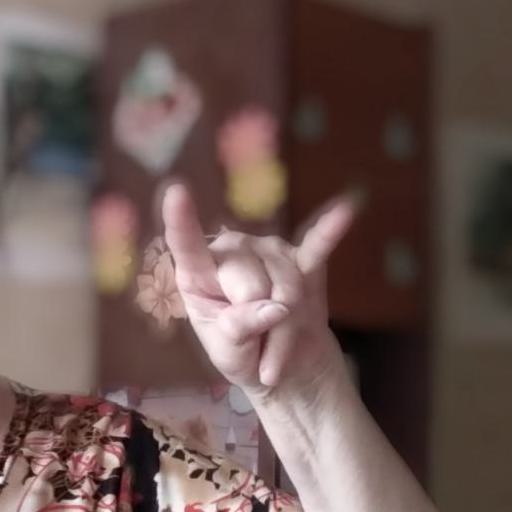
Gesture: rock